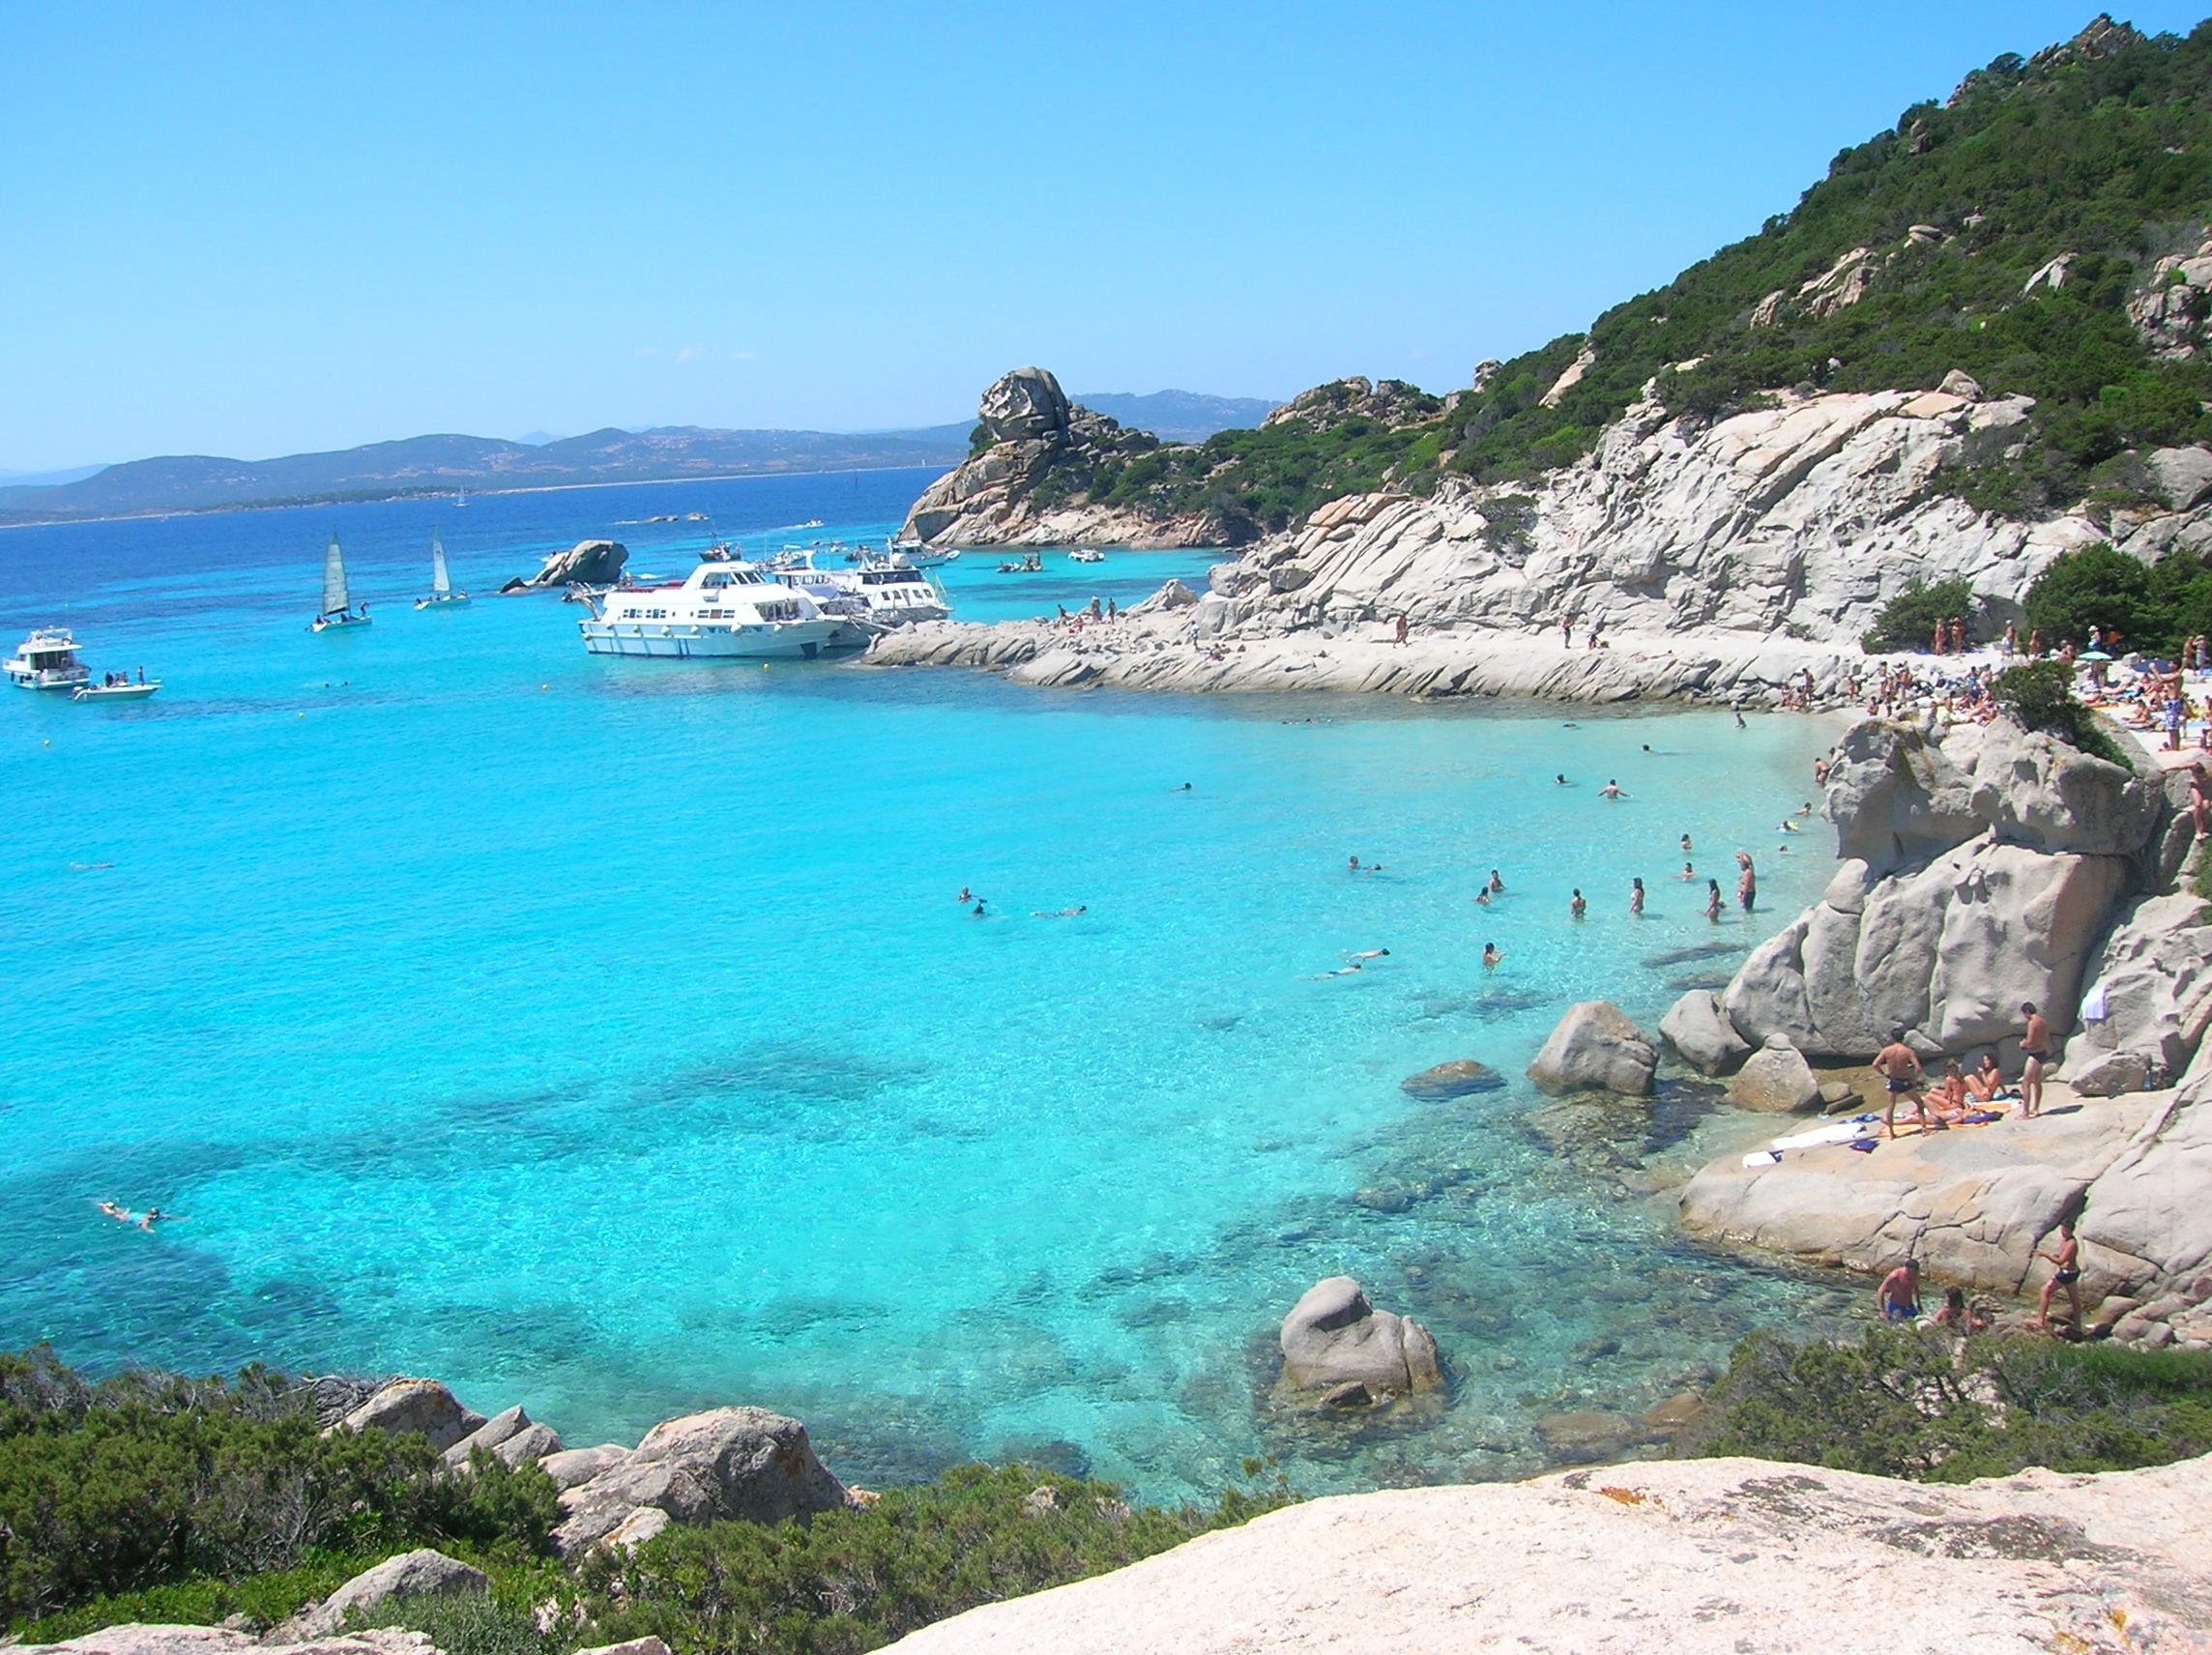
beach, sea, coast, shore, vacation, cliff, cove, lagoon, bay, island, terrain, body of water, caribbean, spread, cape, islet, sardinia, landform, geographical feature